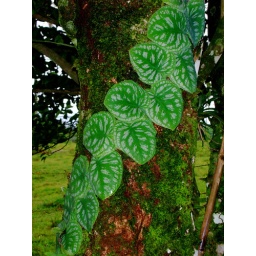
I took this in the rain forest of Costa Rica when I went white water rafting.